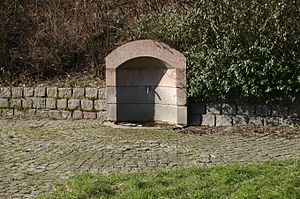
Sankt Nicolaus' Kilde
Kildeområdet, som det ser ud efter renoveringen i 1979-80.
Sankt Nicolaus' Kilde er en kilde, som springer ved Aarhus bys gamle, sydlige udkant. I dag har underføringen af den tunge trafik mellem E45 og Århus Havn dog berøvet kilden dens vand, og den præsterer kun få dryp i timen. Så sent som i 1980 fandt Aarhus Kommune det dog værd at ofre en nyindretning af kildeområdet, og ved den lejlighed forsynede man kilden med denne tekst: